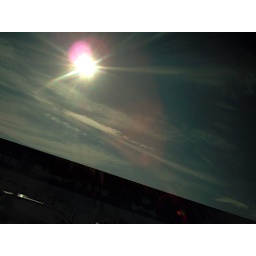
First on house, then on roof of apt building, on metal fencing. now same day same colouring in sky